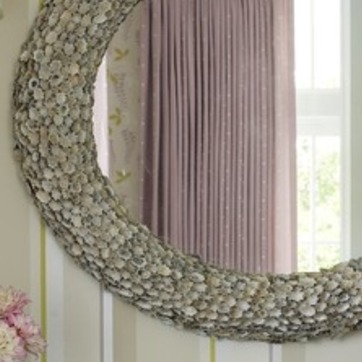
Material: mirror